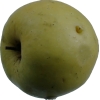
Label: Apple 13